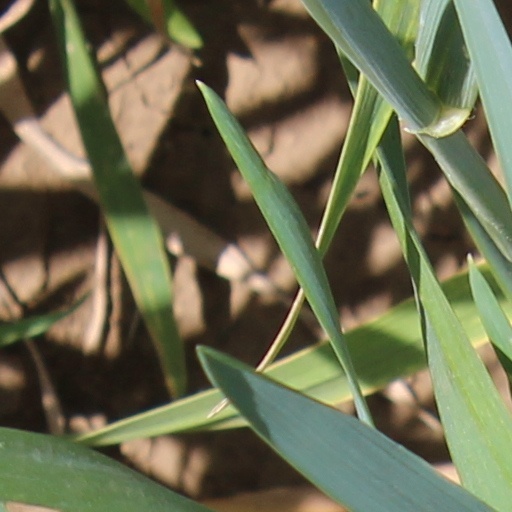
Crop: wheat